Castlevania: Symphony of the Night

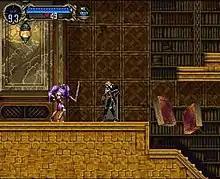
A screenshot, showing the player encountering a headless knight and two flying, large books, in a library area.

"Symphony of the Night" uses 2-dimensional side-scrolling gameplay. The objective is to explore Dracula's castle to defeat an entity named Shaft who is controlling Richter Belmont, the self-proclaimed lord of the castle and hero of the events which took place in "Castlevania: Rondo of Blood". The player must acquire a particular item during gameplay and use it while fighting Richter in order to free him of Shaft's influence. Successfully doing so reveals the second portion of the game: the Inverted Castle, an upside-down version of Dracula's castle with new enemies and bosses. Alucard has to find five specific bosses to collect five pieces of Dracula (in reference to "Castlevania II: Simon's Quest"), eventually leading to the final battle with a newly awakened Dracula.